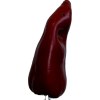
Label: images